Sabahan cuisine

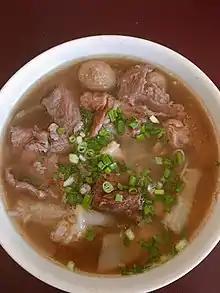
Ngiu Chap (soup)

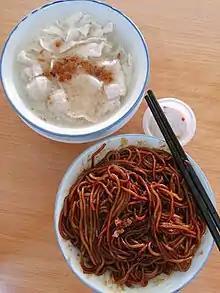
Sang Nyuk Mian (Dry Variety)

Ngiu chap is a Chinese-influenced dish of beef or buffalo broth served with noodles, usually immersed in the soup with slices of poached beef or buffalo meat, meatballs, stewed brisket, tendon, liver and various offal parts. An iconic Sabahan dish, ngiu chap has many different variations, from the lighter Hainanese style to heartier Hakka-influenced flavours, and even village-style ngiu chap adapted for indigenous tastes.